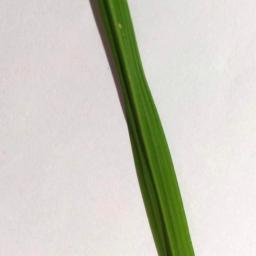
Label: Rice___Healthy